Andaman Islands

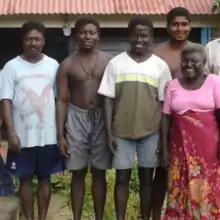
An Andamanese family on the Great Andaman island in 2006

Andaman forests contain 200 or more timber producing species of trees, out of which about 30 varieties are considered to be commercial. Major commercial timber species are Gurjan ("Dipterocarpus" spp.) and Padauk ("Pterocarpus dalbergioides"). The following ornamental woods are noted for their pronounced grain formation: